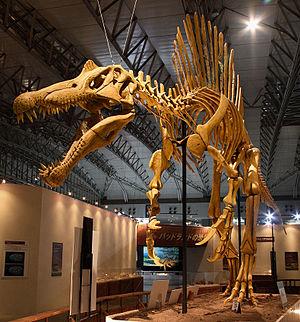
Jurassic Park 3 ou Le Parc jurassique III au Québec est un film américain réalisé par Joe Johnston, sorti en 2001.